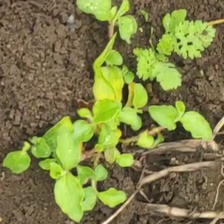
Weed species: Kena_(Commplina_benghalensio)